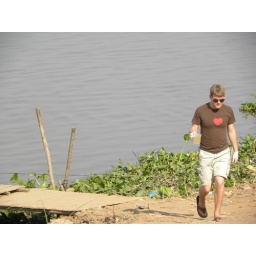
Joel collecting a river water sample by a floating village in Kien Svay